Hitler Didi

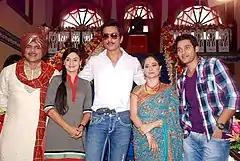
("from right") Rituraj Singh, Rati Pandey, Sonu Sood, Sheeba Chaddha and Sumit Vats, on the sets of "Hitler Didi" during the promotion of film "Maximum" (2012)

Kshama Rao of "The Indian Express" gave the film two out of five, writing, "While it's nice to see a primetime heroine crack the whip, the joy is short-lived as a large part of the show is unappealing. It looks half-baked in places — for instance, there was a scene between Rishi and an old woman who he sees on the neighbouring barsaati which we still haven't figured out!"